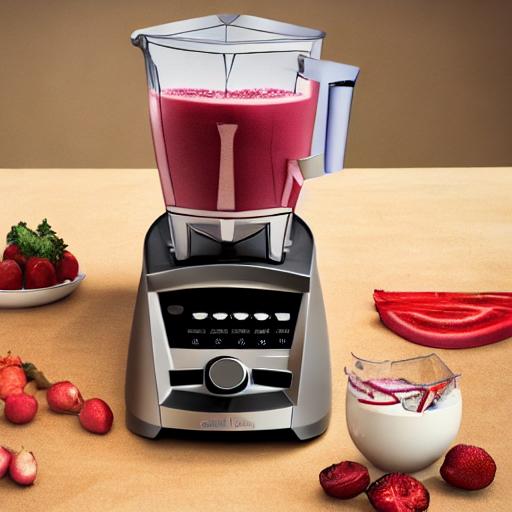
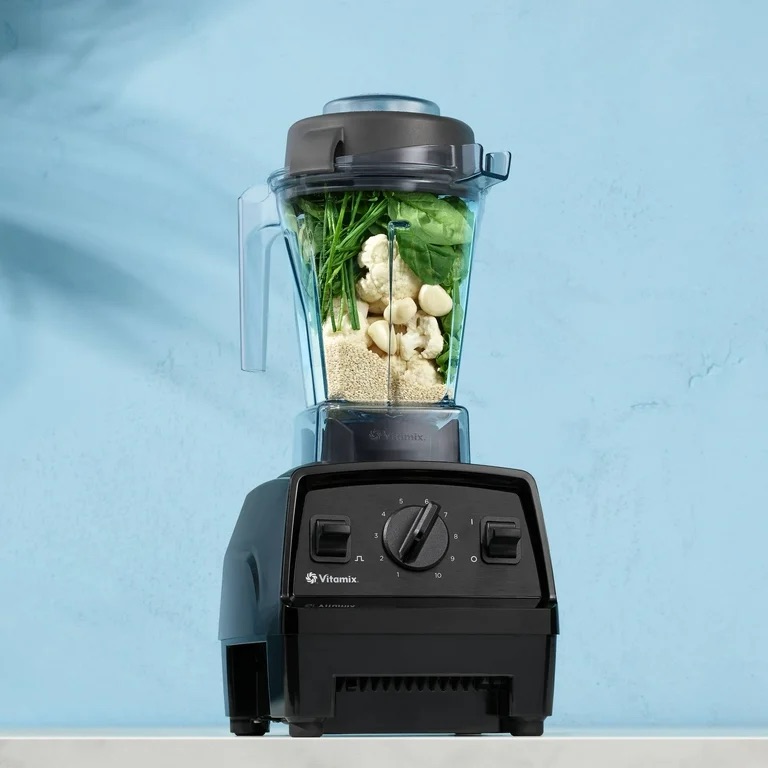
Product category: items_blender
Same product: no